Kick Off (series)

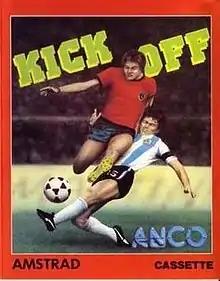
Amstrad CPC cover art

The Kick Off franchise is a series of football simulation video games created by Dino Dini. "Kick Off" was published by Anil Gupta's publishing house Anco Software for the Atari ST and Commodore Amiga. First released in 1989, "Kick Off" was well-received and won awards.